Gustavus Adolphus

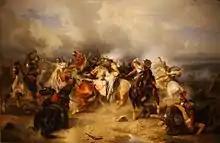
Death of Gustavus Adolphus at Lützen by Carl Wahlbom (1855)

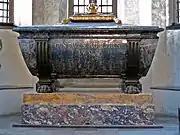
Gustavus Adolphus's sarcophagus at Riddarholmen Church

On 6 November 1632, Gustavus Adolphus encountered the Imperial Army under Albrecht von Wallenstein at Lützen, in what would prove to be one of the most significant battles of the Thirty Years' War. Gustavus Adolphus was killed when, at a crucial point in the battle, he became separated from his troops while leading a cavalry charge on his wing. Lützen was a victory for the Protestants, but cost them their leader, which caused their campaign to lose direction and finally suffer a crushing defeat at Nördlingen.